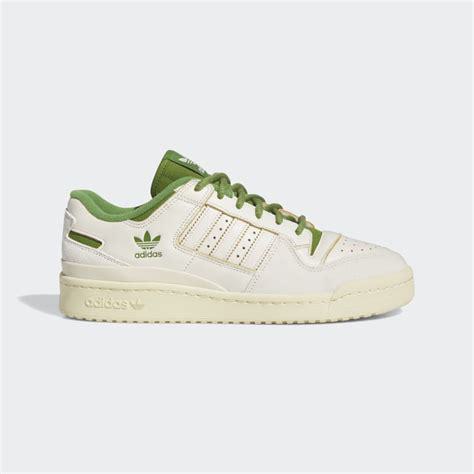
Brand: Adidas
Model: Forum 84